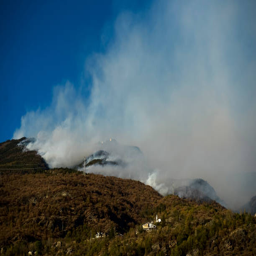
a fire burns in a mountain .